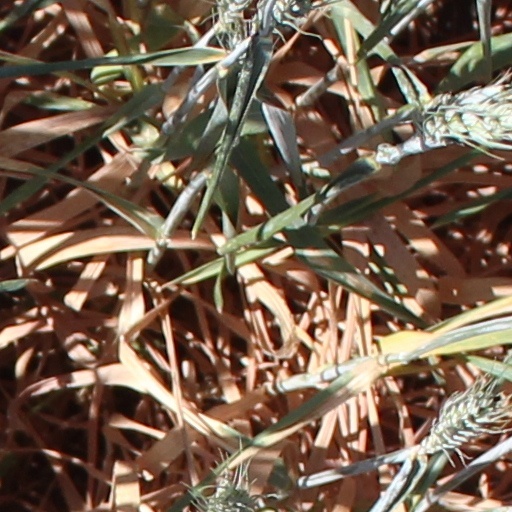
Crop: wheat